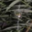
Label: spider